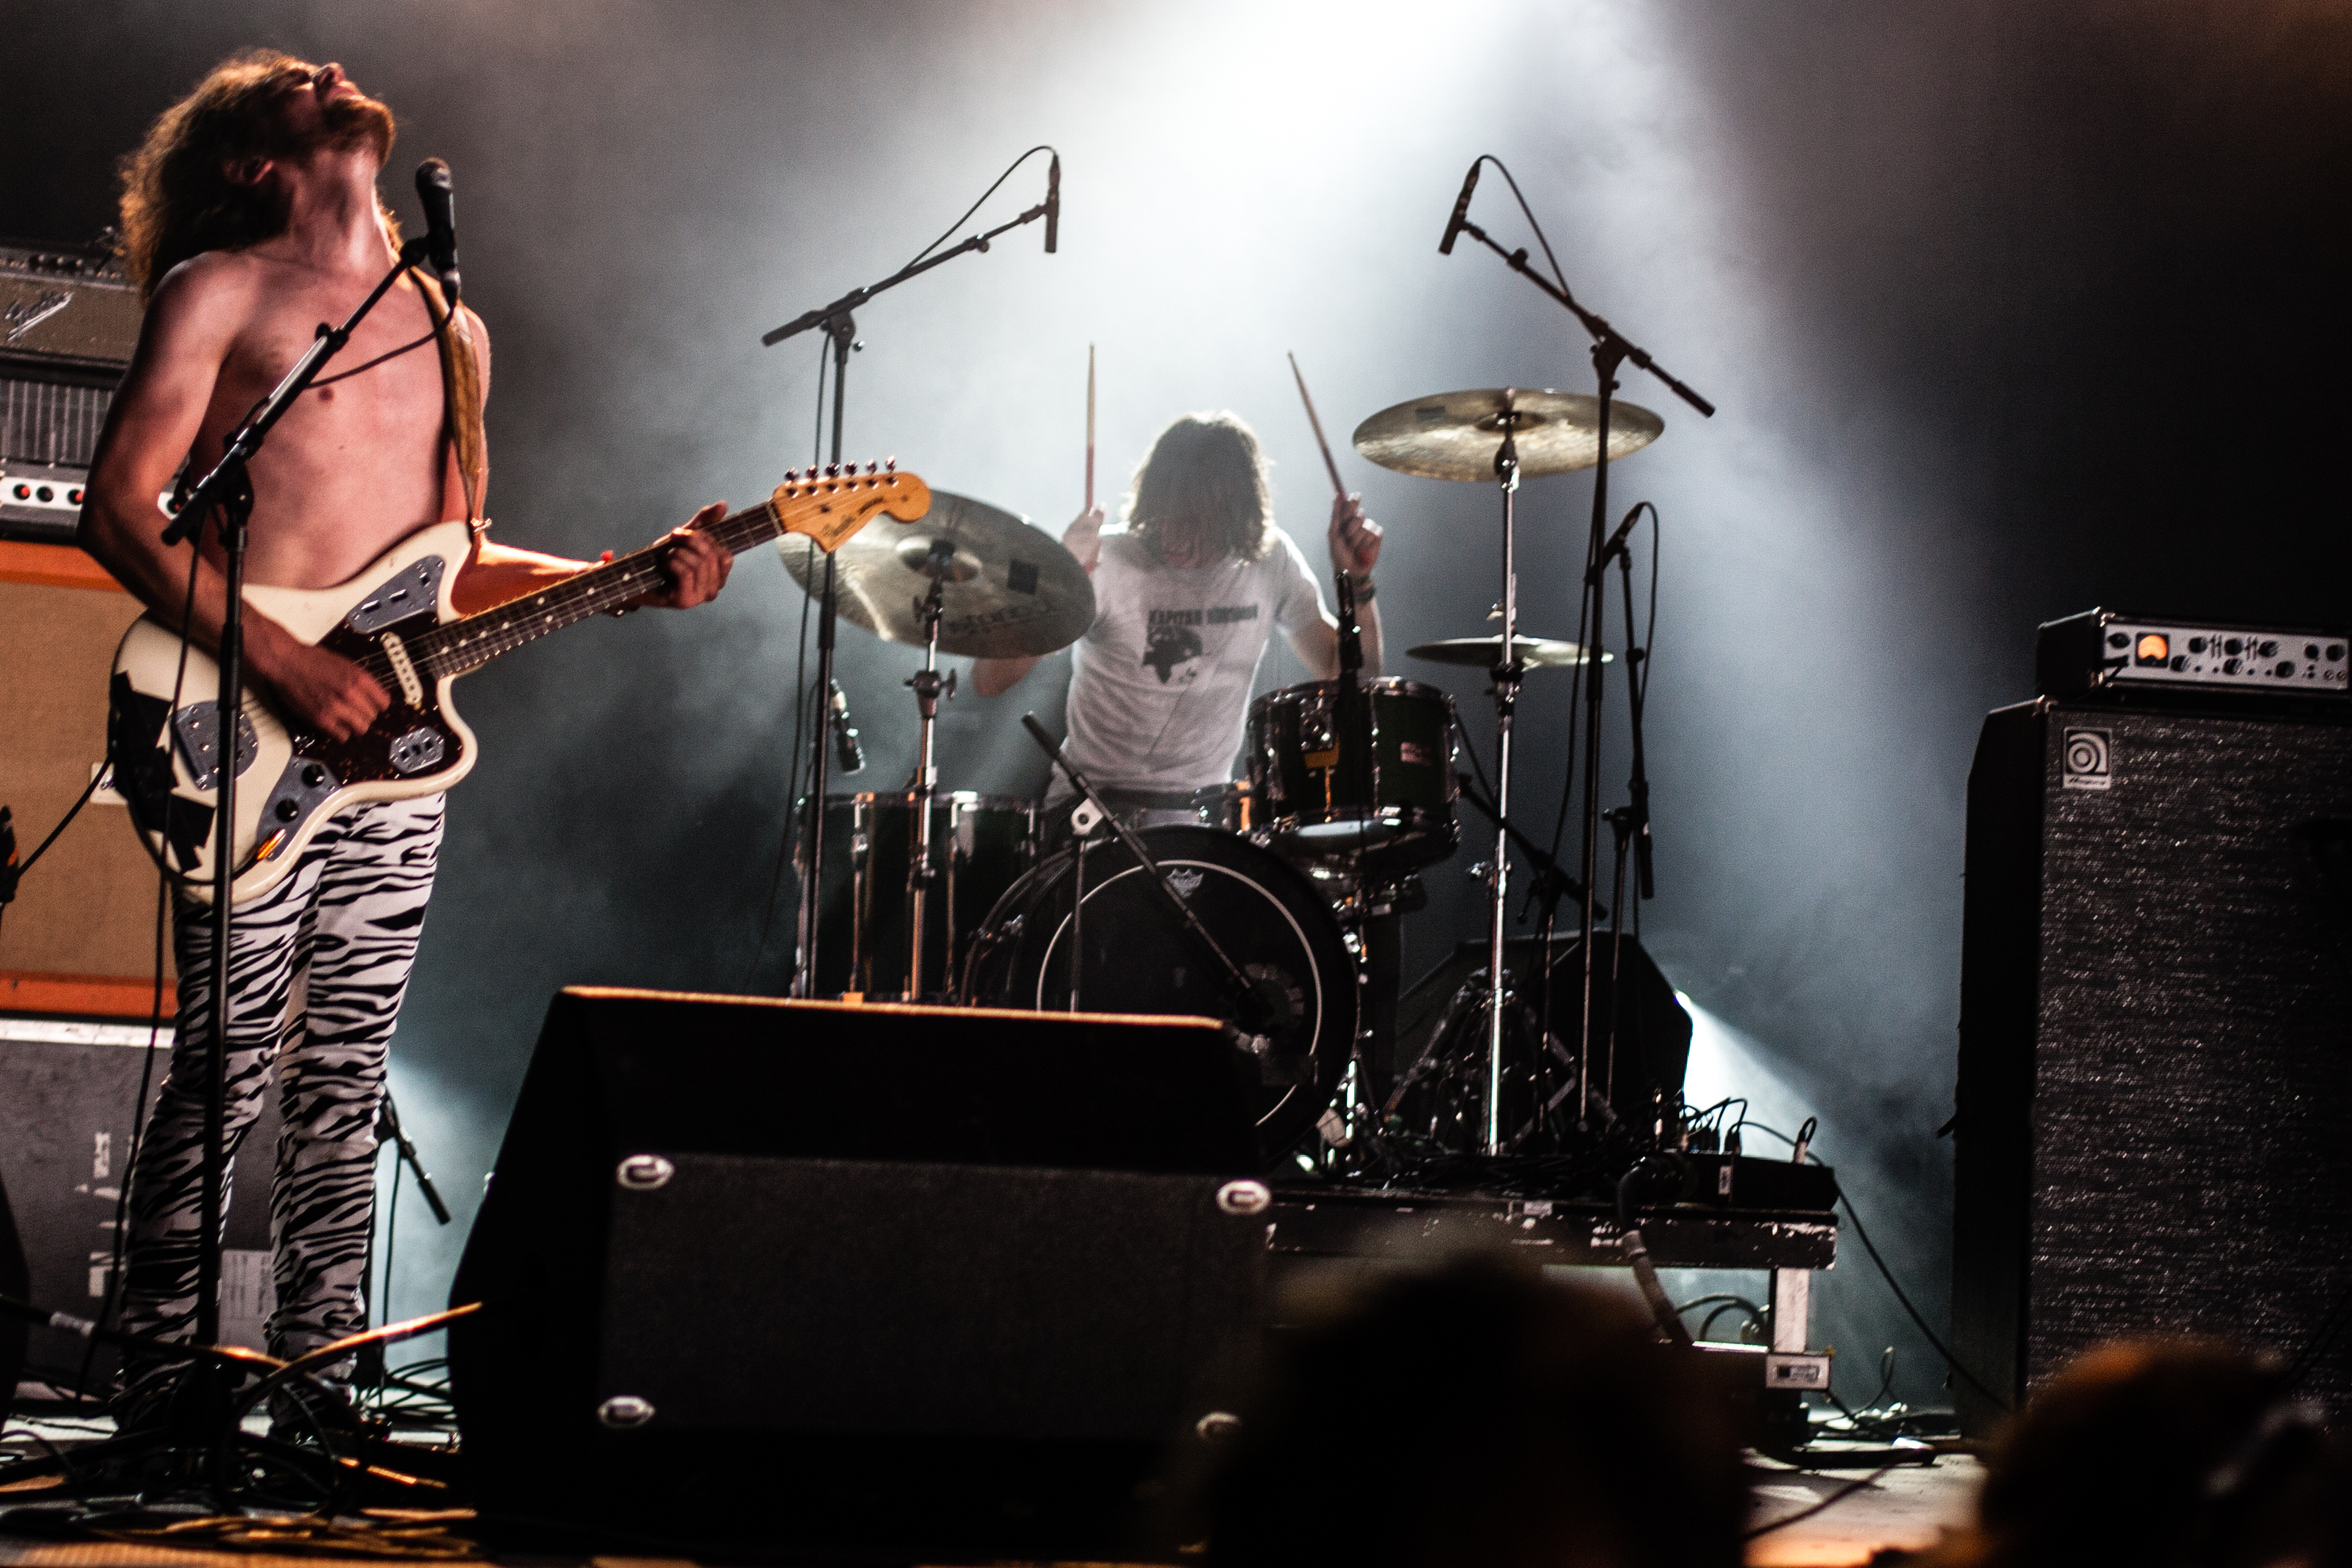
music, concert, live, musician, drum, percussion, performance art, festival, 40d, gig, stage, 2012, dour, thek, kerbcrawlers, canopn, performance, bassist, singing, guitarist, drums, drummer, entertainment, performing arts, singer songwriter, rock concert, musical ensemble